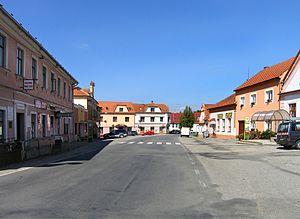
Malšice est un bourg du district de Tábor, dans la région de Bohême-du-Sud, en République tchèque. Sa population s'élevait à 1 817 habitants en 2017.